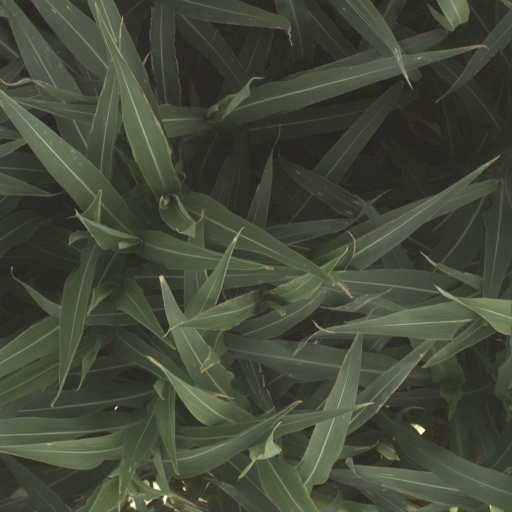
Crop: sorghum